Vladislav Tkachiev

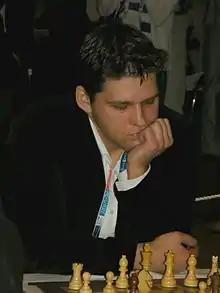
Tkachiev at the Dresden Olympiad, 2008

Vladislav Tkachiev (born November 9, 1973 in Moscow) is a Russian-born Kazakhstani-French chess grandmaster.